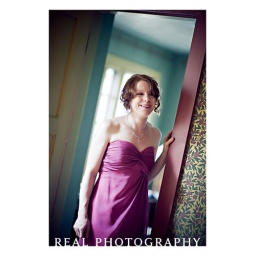
bridesmaid in pink dress looks at bride getting ready at Boettcher Mansion